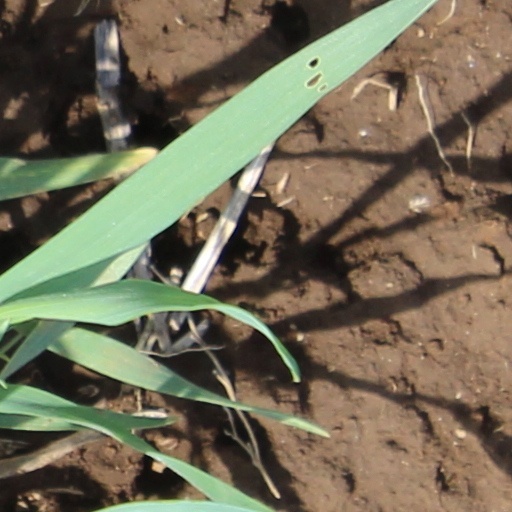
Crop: wheat